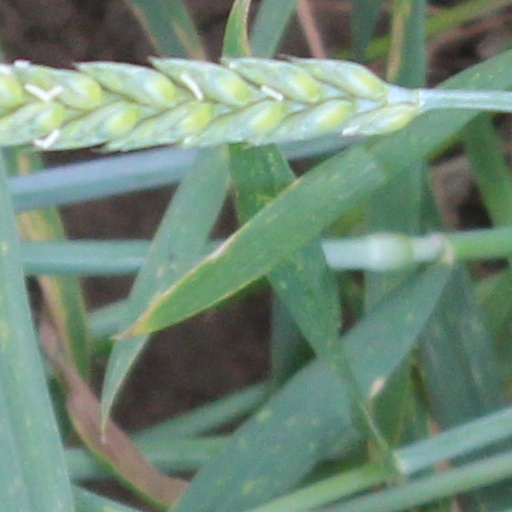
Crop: wheat